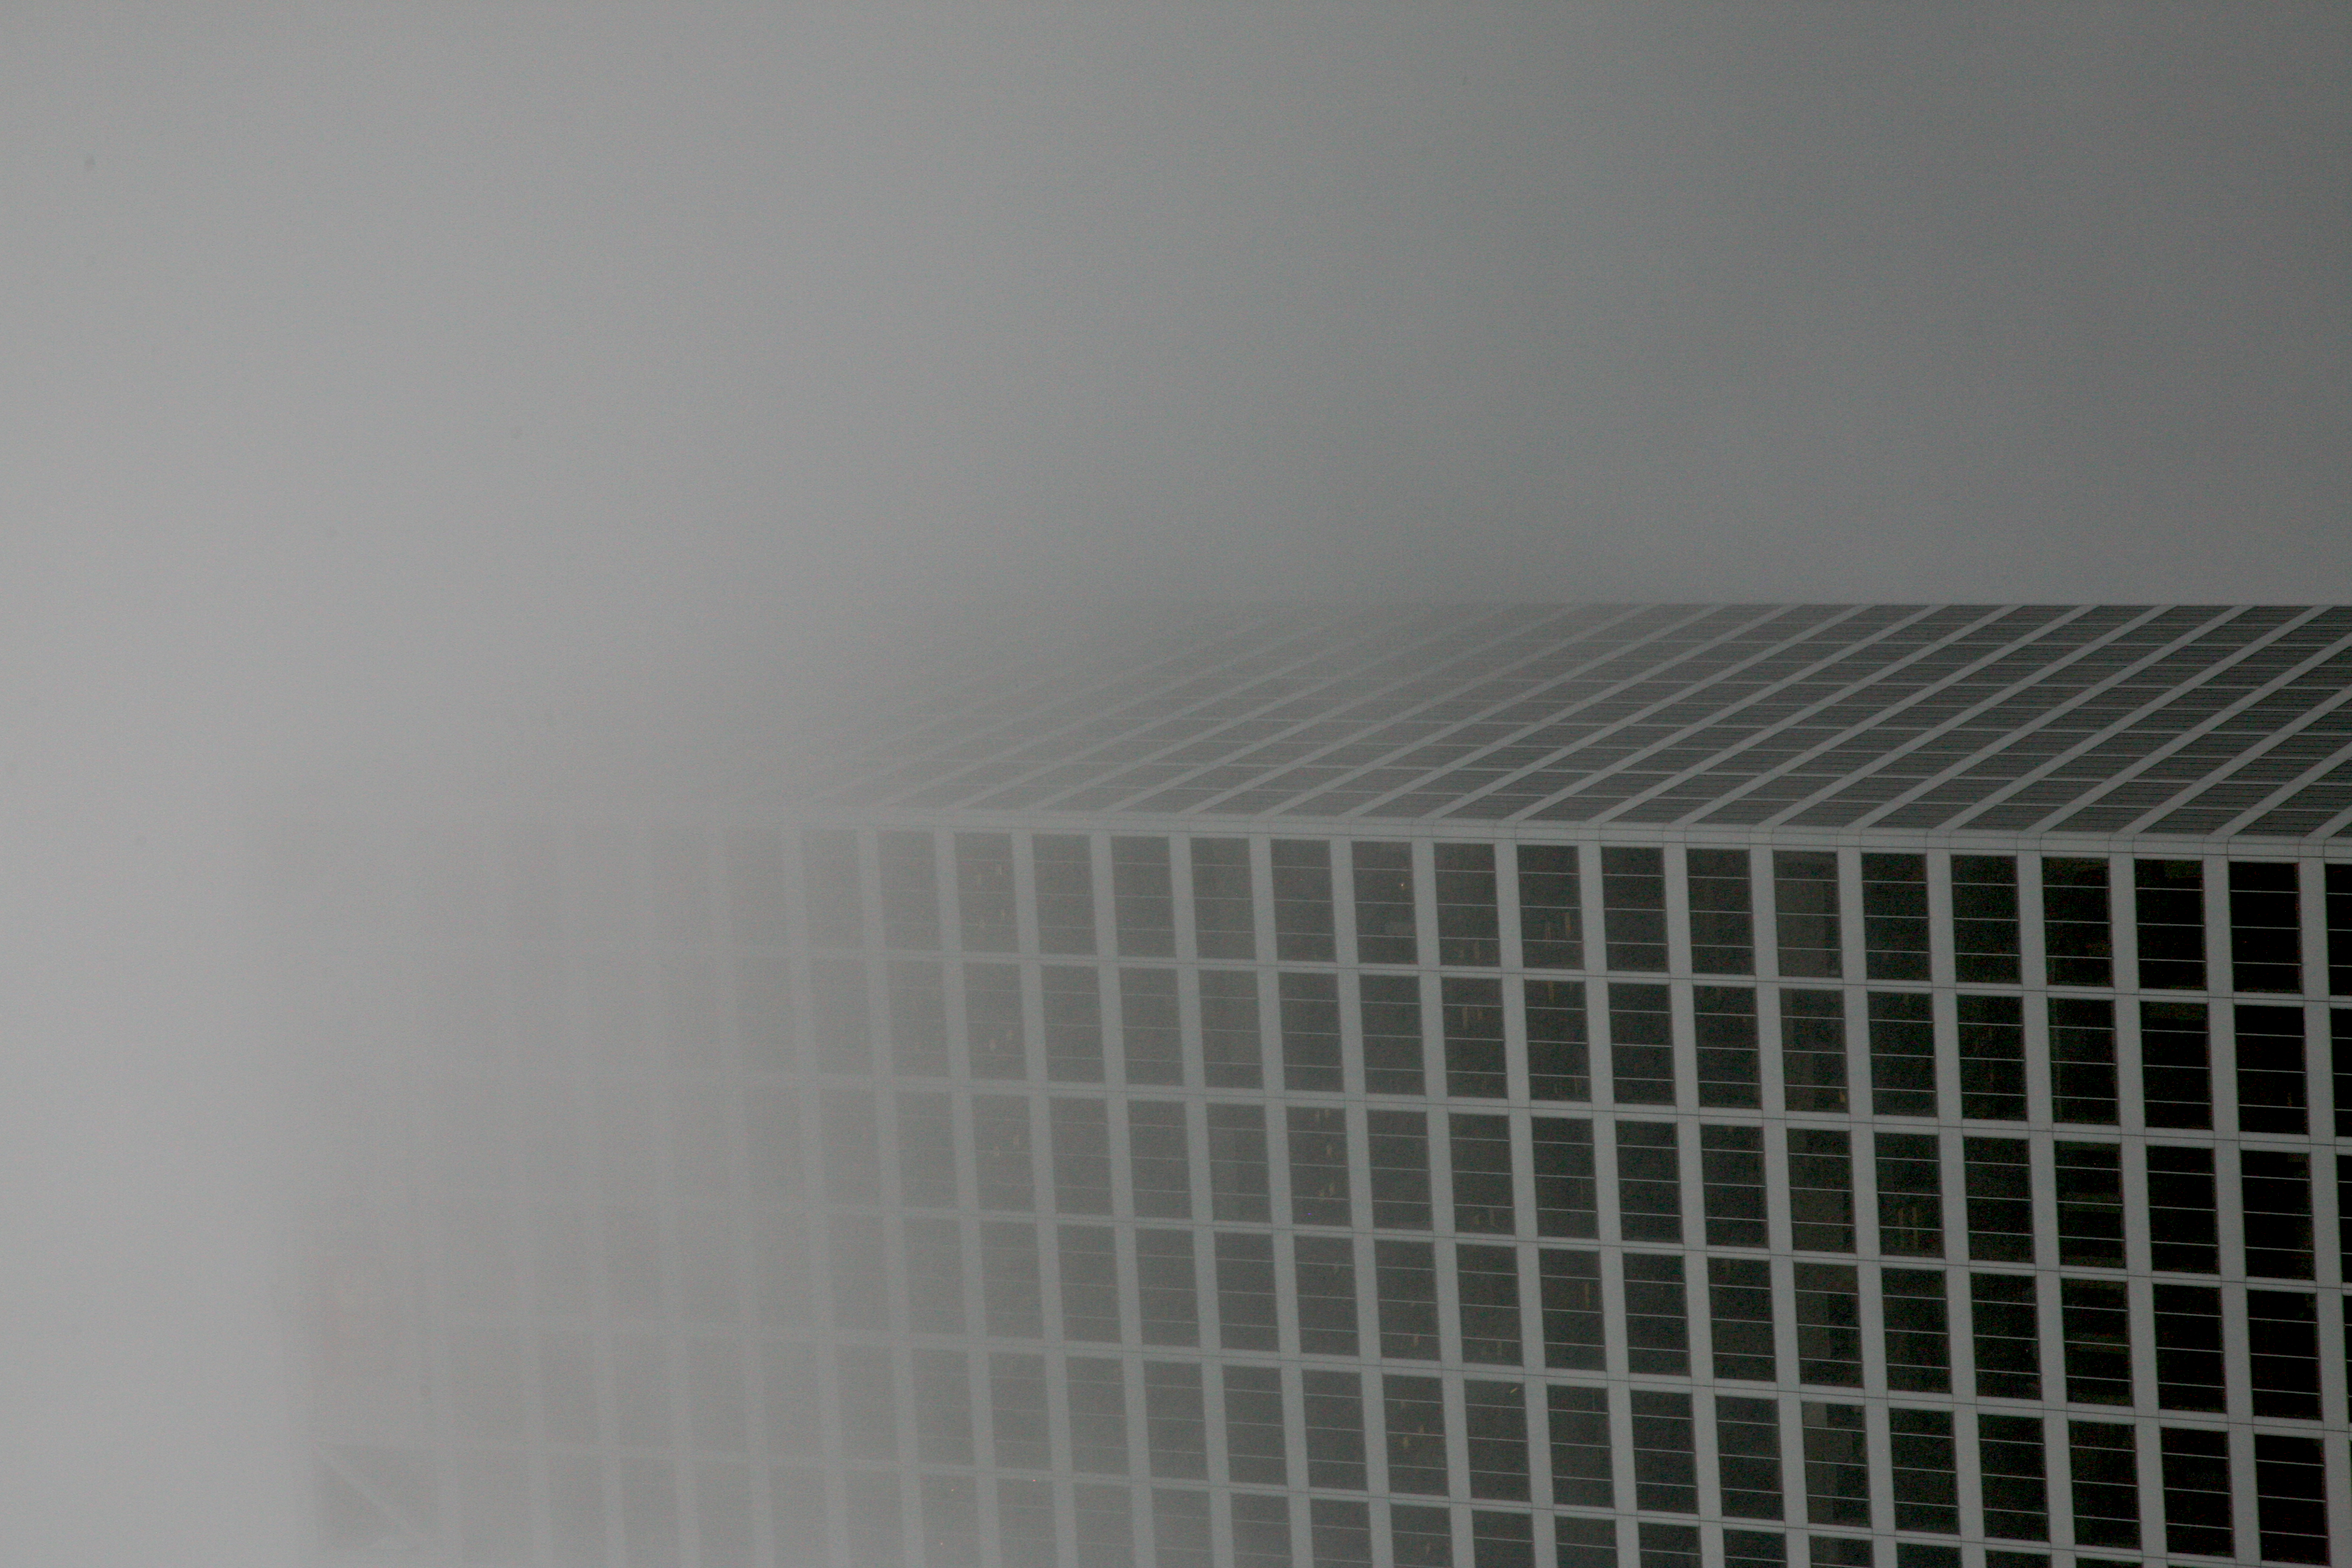
black and white, fog, rain, skyscraper, line, weather, haze, monochrome, tower block, pluie, wisconsin, milwaukee, monochrome photography, atmospheric phenomenon